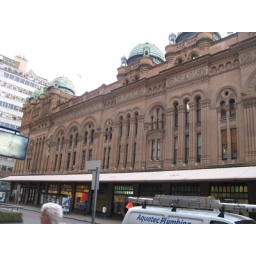
Huge, beautiful building in downtown Sydney that houses all manner of shops.